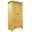
Label: wardrobe